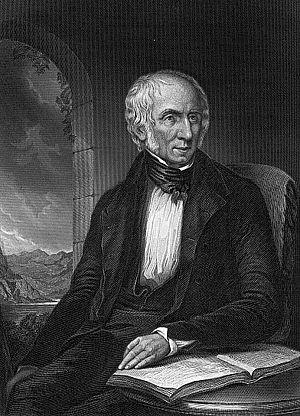
La littérature britannique de langue anglaise au XIXᵉ siècle comprend toutes les œuvres littéraires anglaises publiées - ou écrites - entre le 1ᵉʳ janvier 1801 et le 31 décembre 1900. Elle rassemble également les littératures écossaises, galloises, ou irlandaises écrites en anglais car elles sont considérées comme très proches de la littérature anglaise, que ce soit au niveau de la langue ou des idées.
William Wordsworth, né le 7 avril 1770 à Cockermouth, mort le 23 avril 1850 à Rydal, près d'Ambleside, est un poète anglais. Il inaugure, avec Samuel Taylor Coleridge, la période romantique de la littérature anglaise lors de la publication de Lyrical Ballads. Son œuvre maîtresse est Le Prélude, poème autobiographique consacré aux expériences fondatrices de sa jeunesse.